Names of God in Islam

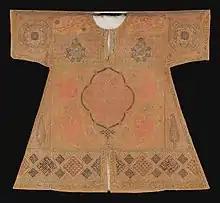
Talismanic shirt inscribed with the 99 names of God as well as Quranic verses and prayers, Turkey, 18th century, Khalili Collection of Hajj and the Arts of Pilgrimage.

The Arabic names of God are used to form theophoric given names commonly used in Muslim cultures throughout the world, mostly in Arabic speaking societies.